List of invasive plant species in New South Wales

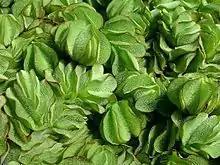
A Class 2 weed, "Salvinia molesta" is regionally prohibited and should be eradicated from the land.

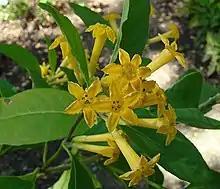
A Class 3 weed, land managers should minimise the risk of introducing or spreading "Cestrum parqui".

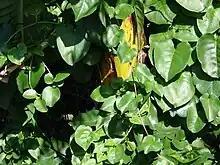
A Class 4 weed, "Anredera cordifolia" must not be sold or imported into the state.

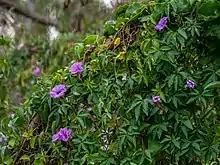
"Ipomoea cairica" (Cairo morning glory) is a locally controlled weed (Class 4) and may not be sold or propagated in most areas of Sydney.

The Biosecurity Act 2015 restricts those that trade or transport plants (called 'priority weeds') that damage the state's environment, economy and community. The restrictions apply to all parts of the plant, such as cuttings, cultivars and hybrids.